Jeanne Little

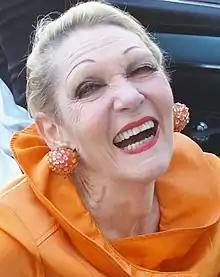
Little in 2008

Jeanne Mitchell (11 May 19387 November 2020), professionally known as Jeanne Little (pronounced 'Jeanie Little'), was an Australian entertainer, comedienne and television personality who won the Gold Logie award in 1977 (a dual honour that year with Don Lane winning as Best Male Personality). Her first success on television was on "The Mike Walsh Show" which earned her the Gold Logie plus two other Logies. Other television of appearances include "Midday with Ray Martin" and "GMA with Bert Newton". She became well known for her flamboyant outfits, over-the-top personality and her trademark catch phrase said in a drawling speech of "Oh Dahling".